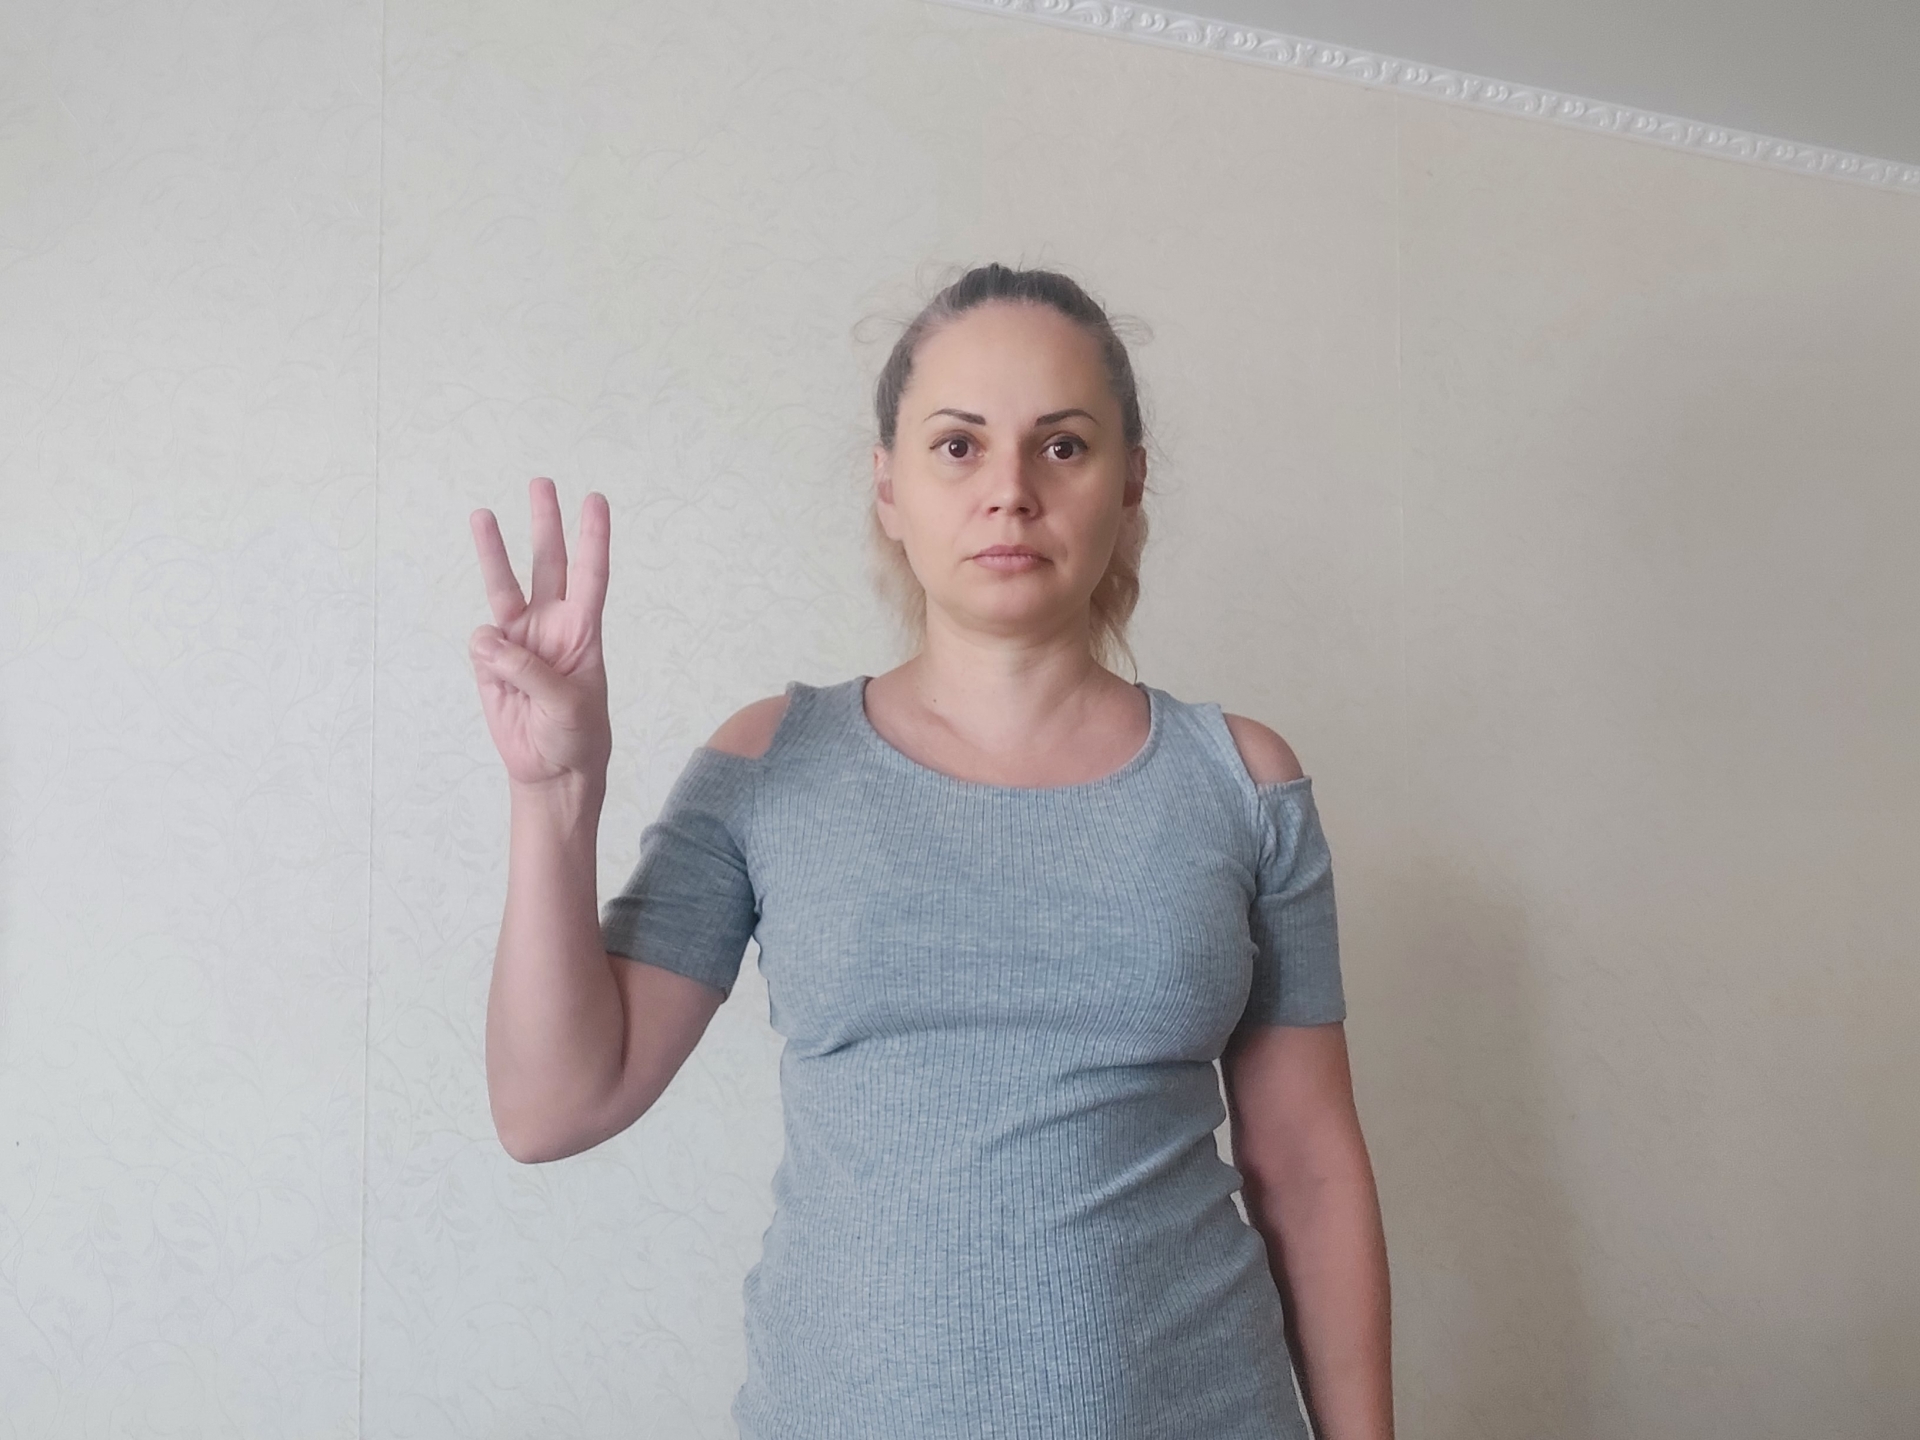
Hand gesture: three